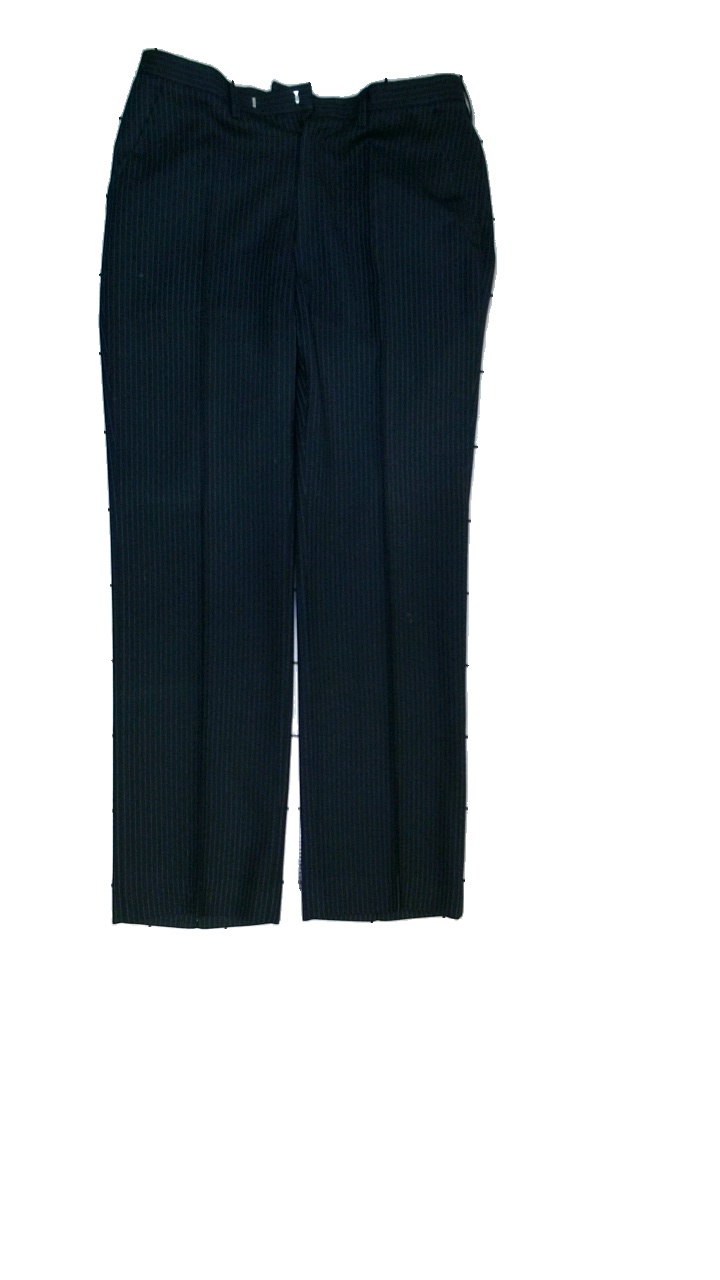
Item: Trousers (Men)
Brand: Missing
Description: Randiga kostymbyxor
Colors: Blue, White
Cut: Regular
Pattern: Striped
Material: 100% ull
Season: All
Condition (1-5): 3
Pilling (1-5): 5
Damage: smuts fläckar
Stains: Minor
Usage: Export
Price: <50